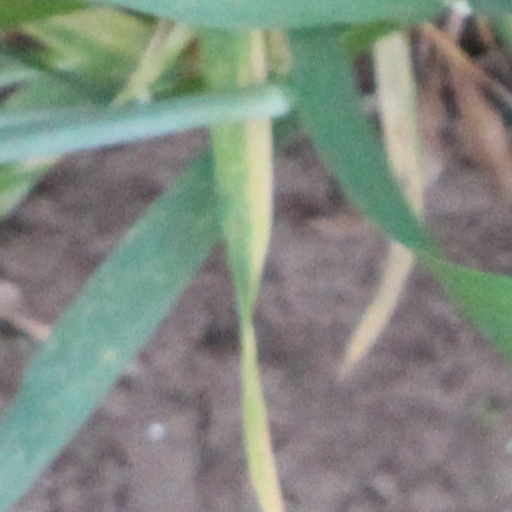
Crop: wheat